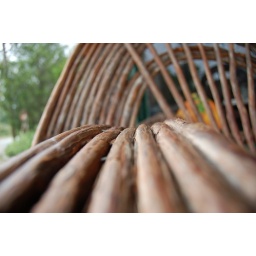
Wicker chair in Juliet Georgia across the street from the Whistle Stop Cafe used in the movie Fried Green Tomatoes.